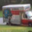
Label: truck